Jean-Joseph Rabearivelo

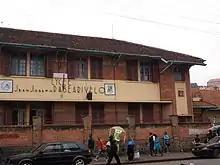
Jean-Joseph Rabearivelo high school in Antananarivo

Rabearivelo has long been considered the first modern poet of Africa. Academic Arnaud Sabatier identifies him as "one of the most important writers of the twentieth century". He has also been described by Radio France Internationale journalist Tirthankar Chanda as "the founder of the African "francophonie"" and "the "enfant terrible" of French literature". Rabearivelo is the most internationally famous and influential Malagasy literary figure. "Jeune Afrique" described him as "Madagascar's greatest poet", a sentiment echoed by Léopold Sédar Senghor, first president of Senegal and founder of the "Négritude" movement, who called him the "prince of the Malagasy poets". He was described by academic Claire Riffard as "one of the principal founders of contemporary Malagasy literature", and following national independence in 1960, the government of Madagascar affirmed his cultural contributions by promoting him as the island's national writer.